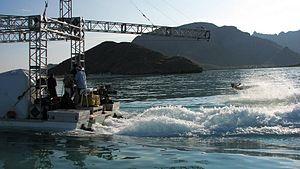
Rien que pour vos cheveux ou On ne rigole pas avec le Zohan au Québec est une comédie américaine, réalisée par Dennis Dugan et sortie en 2008.